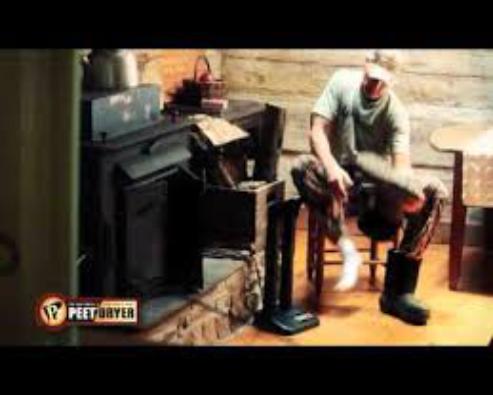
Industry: Necessities